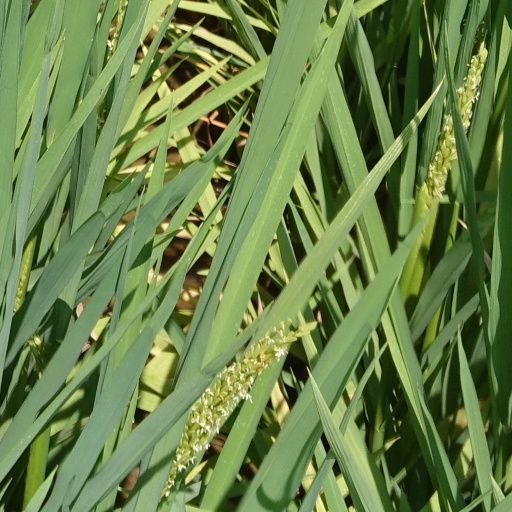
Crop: rice